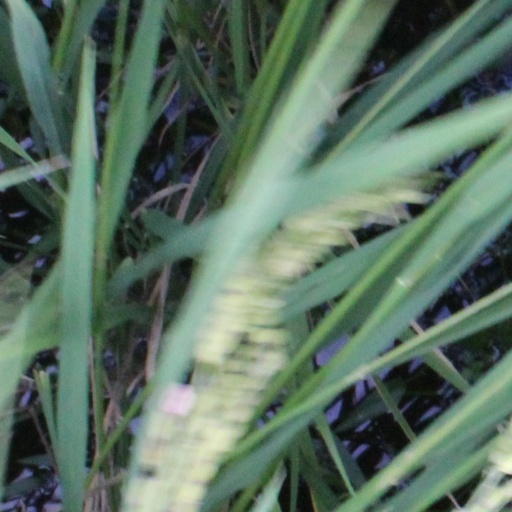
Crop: rice